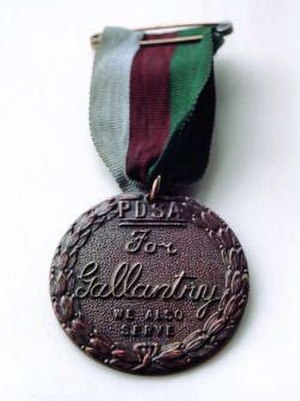
Dickin-medaljen
Dickin-medaljen
"Dickin-medaljen er en britisk medalje som tildeles dyr som i krig har ydet enestående indsats i militær- eller civilforsvarstjeneste. Den blev indstiftet i 1943 af Maria Dickin, grundlægger af dyrevelfærdsorganisationen People's Dispensary for Sick Animals, og er opkaldt efter hende. Medaljen blev indstiftet for at hædre dyrs loyalitet og tjenestevillighed for mennesker i krig. Den kaldes også ""dyrenes Victoriakors"", en henvisning til Victoriakorset, Storbritanniens største udmærkelse for tapperhed og mod.